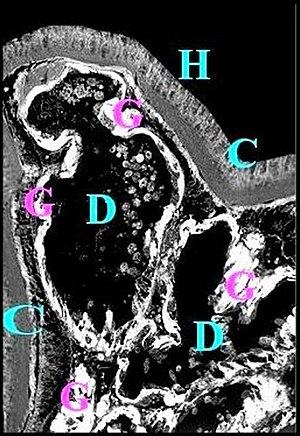
Mastophora cornigera, femelle adulte
Mastophora est un genre d'araignées aranéomorphes de la famille des Araneidae et de la sous-famille des Mastophorinae, avec les genres Agatostichus, Cladomelea et Acantharachne, Dicrostichus.